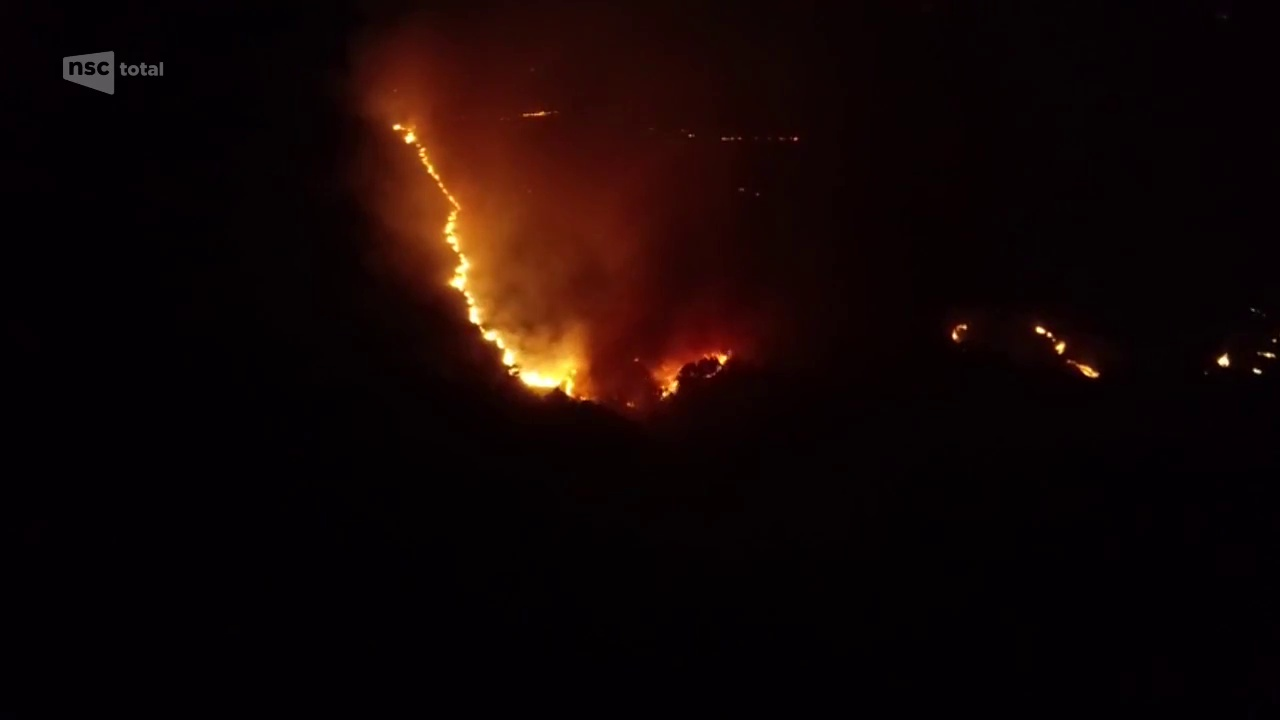
Fire: yes
Smoke: yes